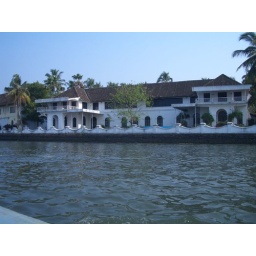
A striking building seen from a boat in Cochin harbour. I'm not sure what it is.